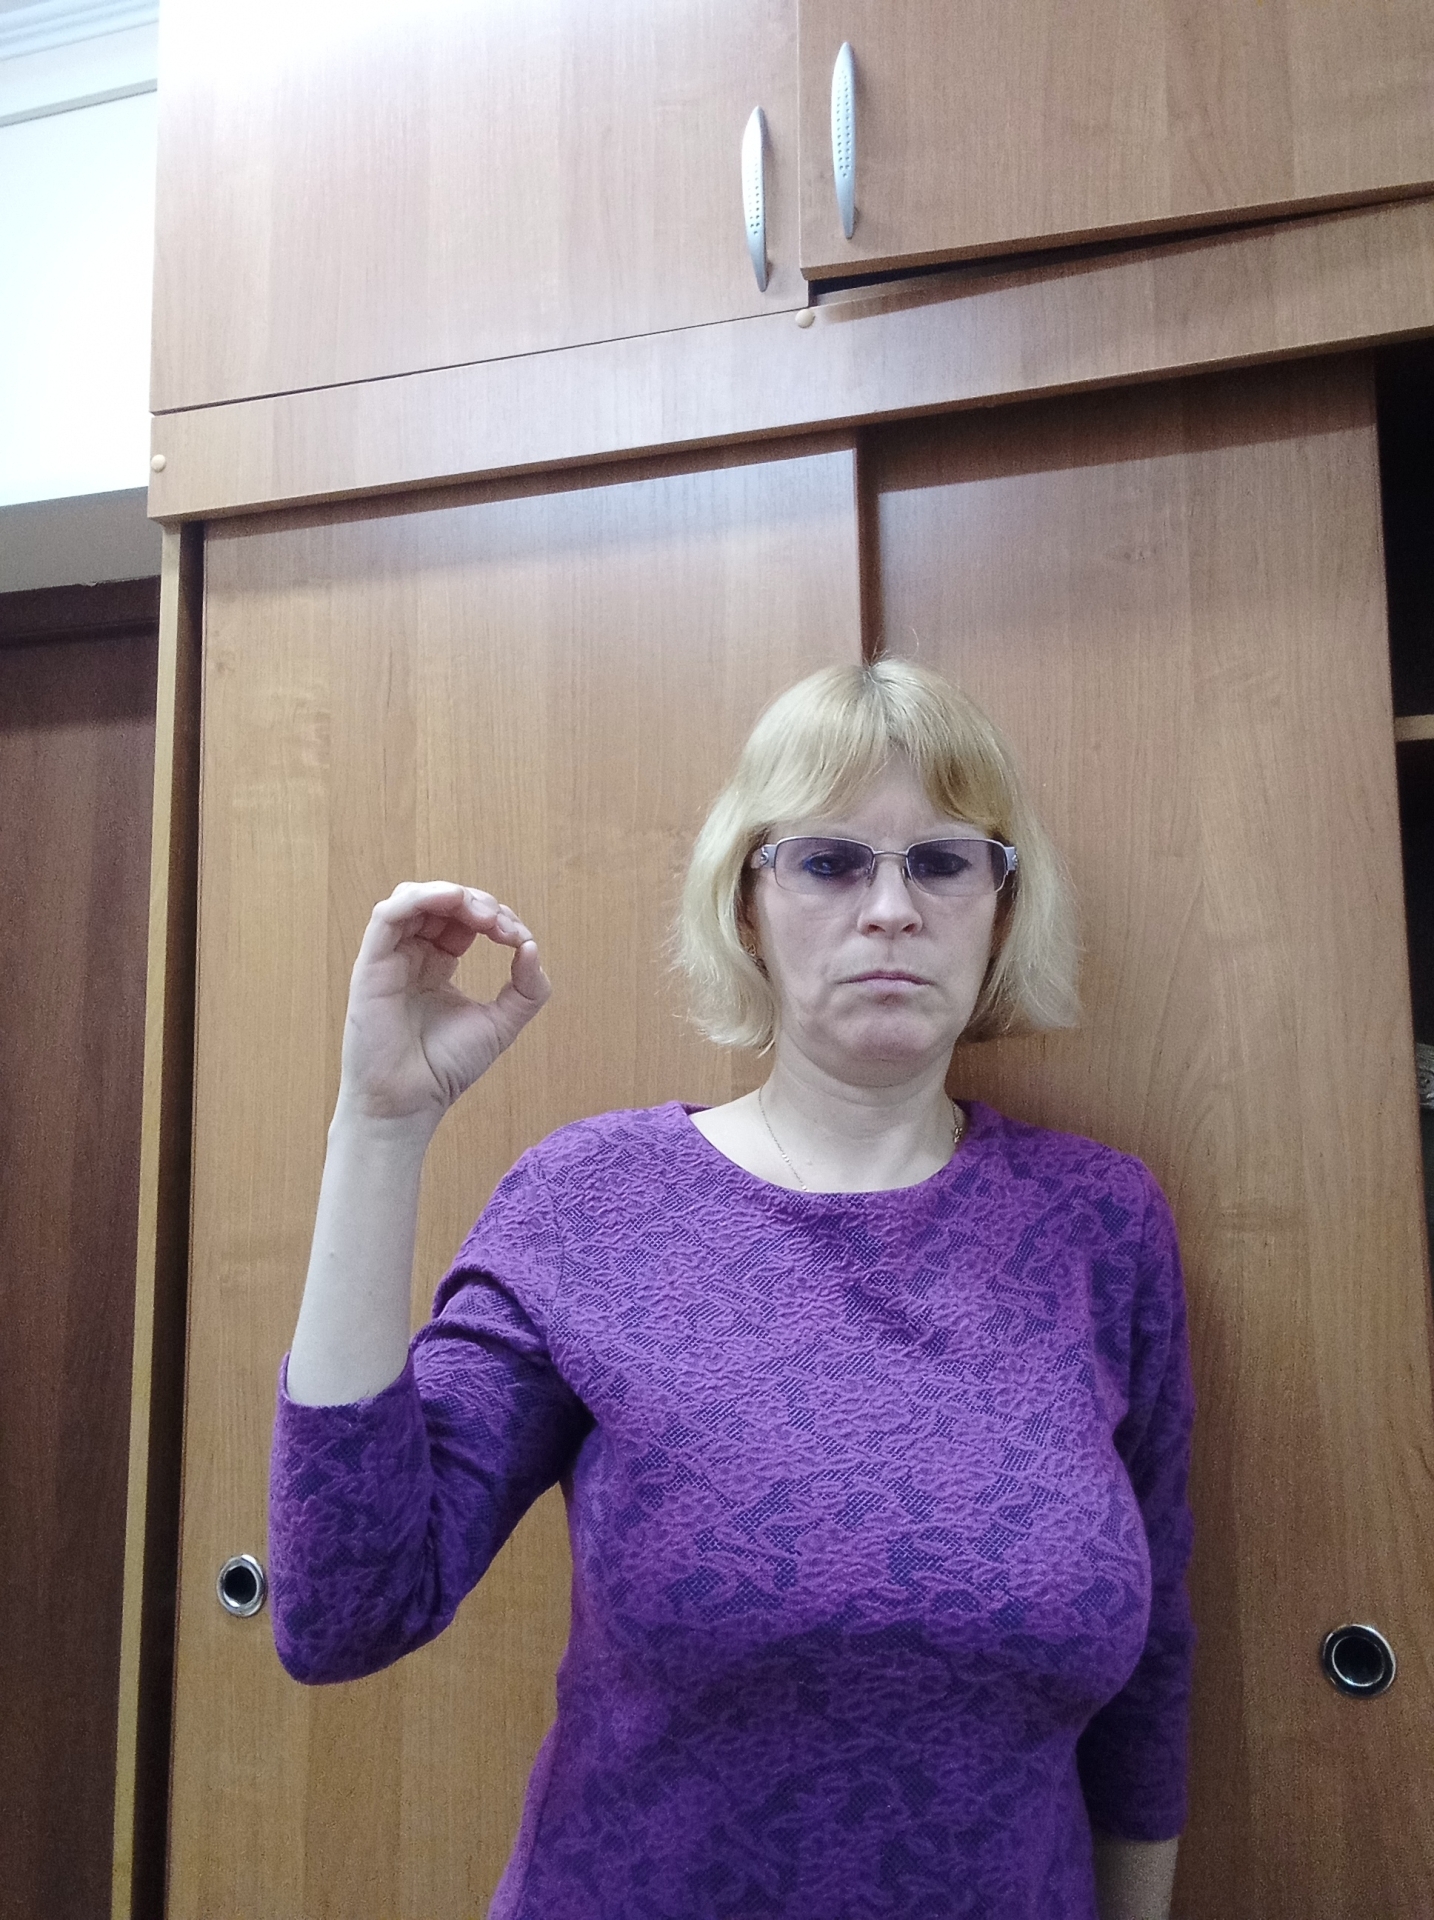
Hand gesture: grip